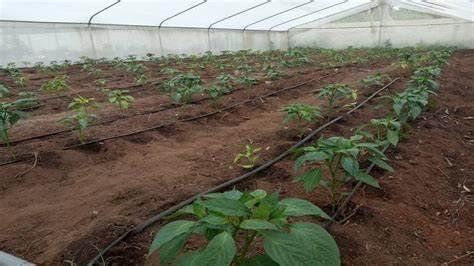
Mazao yaliyopandwa katika shamba zuri lenye udongo wenye rutuba, ndani ya hema la vitalu, huku mabomba ya umwagiliaji yakiwa yamepitishwa katikati ya miche hiyo ilikuhakikisha unyevu unyevu unakuwepo muda wote hata katika kipindi cha kiangazi.